Wang Yu-chi

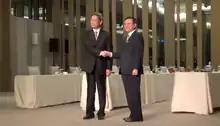
Wang-Zhang meeting in Taiwan

On 11 February 2014, Wang met with Zhang in Nanjing, in the first official, high-level, government-to-government contact between the two sides since 1949. The meeting took place at Purple Palace Nanjing. Nanjing was the capital of the Republic of China during the period in which it actually governed mainland China. During the meeting, Wang and Zhang agreed on establishing a direct and regular communication channel between the two sides for future engagement under the 1992 Consensus. They also agreed on finding a solution for health insurance coverage for Taiwanese students studying in mainland China, on pragmatically establishing SEF and ARATS offices in their respective territories and on studying the feasibility of allowing visits to detained persons once these offices have been established. Before shaking hands, Wang addressed Zhang as "TAO Director Zhang Zhijun" and Zhang addressed Wang as "Minister Wang Yu-chi" without mentioning the name "Mainland Affairs Council". However, mainland China's Xinhua News Agency referred to Wang as the "Responsible Official of Taiwan's Mainland Affairs Council" in its Chinese-language news and as "Taiwan's Mainland Affairs Chief" in its English-language news.